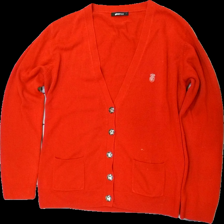
View: front
Type: Cardigan
Category: Ladies
Brand: Gina Tricot
Colors: Red
Material: 100% acrylic
Cut: Regular
Size: L
Season: All
Damage location: middle right
Damage 2 location: top right
Price range: <50
Recommended usage: Export
Description: röd kofta med knappar, nopprig